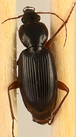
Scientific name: Synuchus impunctatus
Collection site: Harvard Forest & Quabbin Watershed NEON (HARV), plot HARV_005